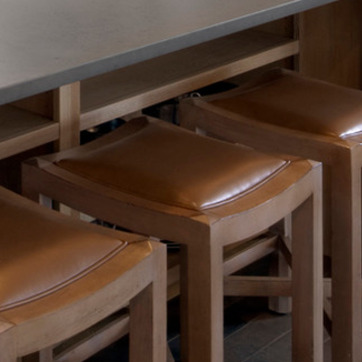
Material: leather